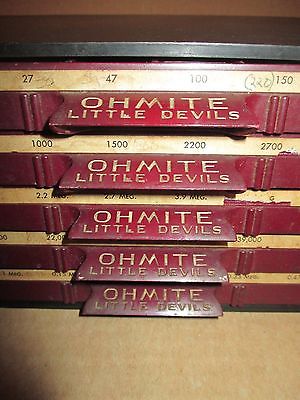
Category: cabinet